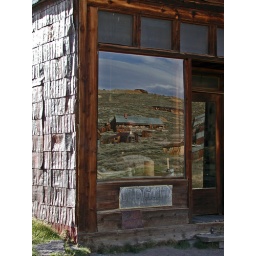
building reflections seen in window of general store at bodie ghost town